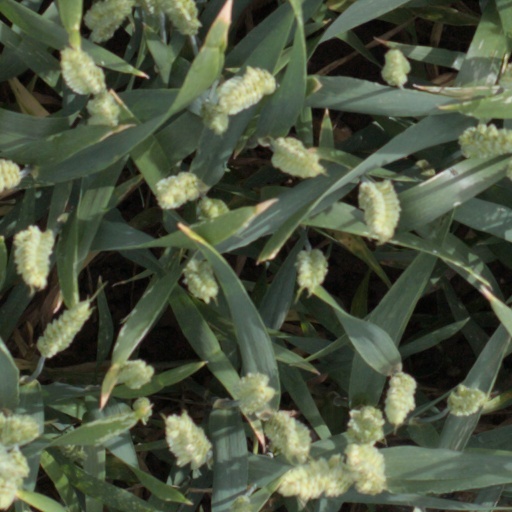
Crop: wheat